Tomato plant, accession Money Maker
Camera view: bottom (45 deg); turntable rotation: 90 degrees
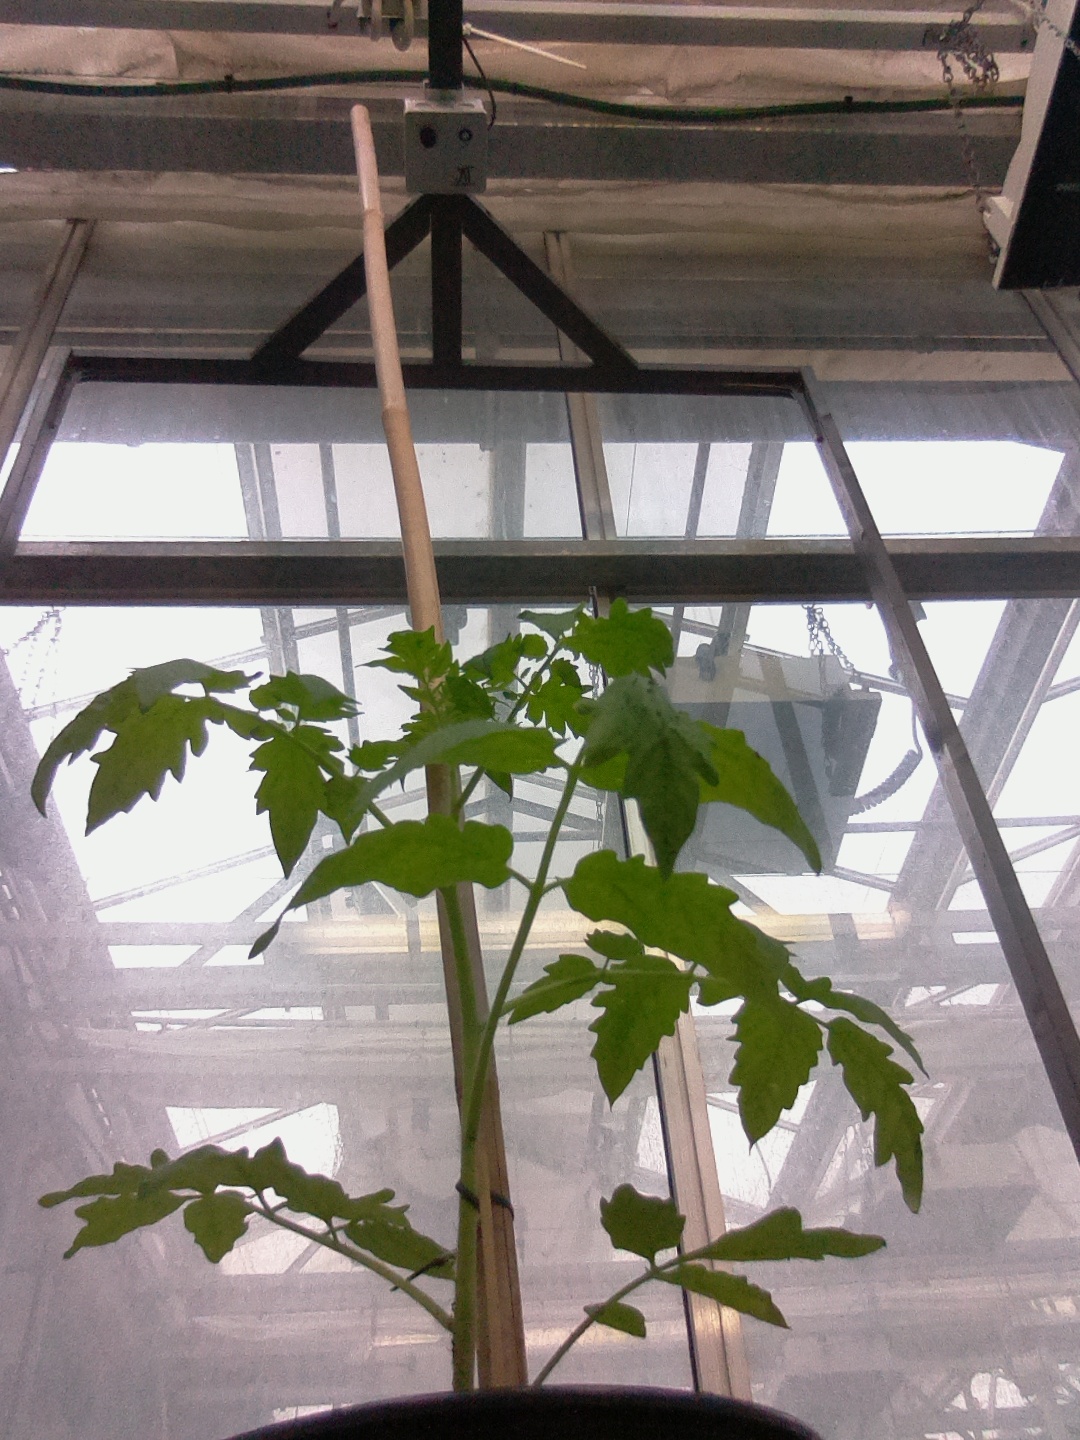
BBCH growth stage 13: 6 of true leaves visible